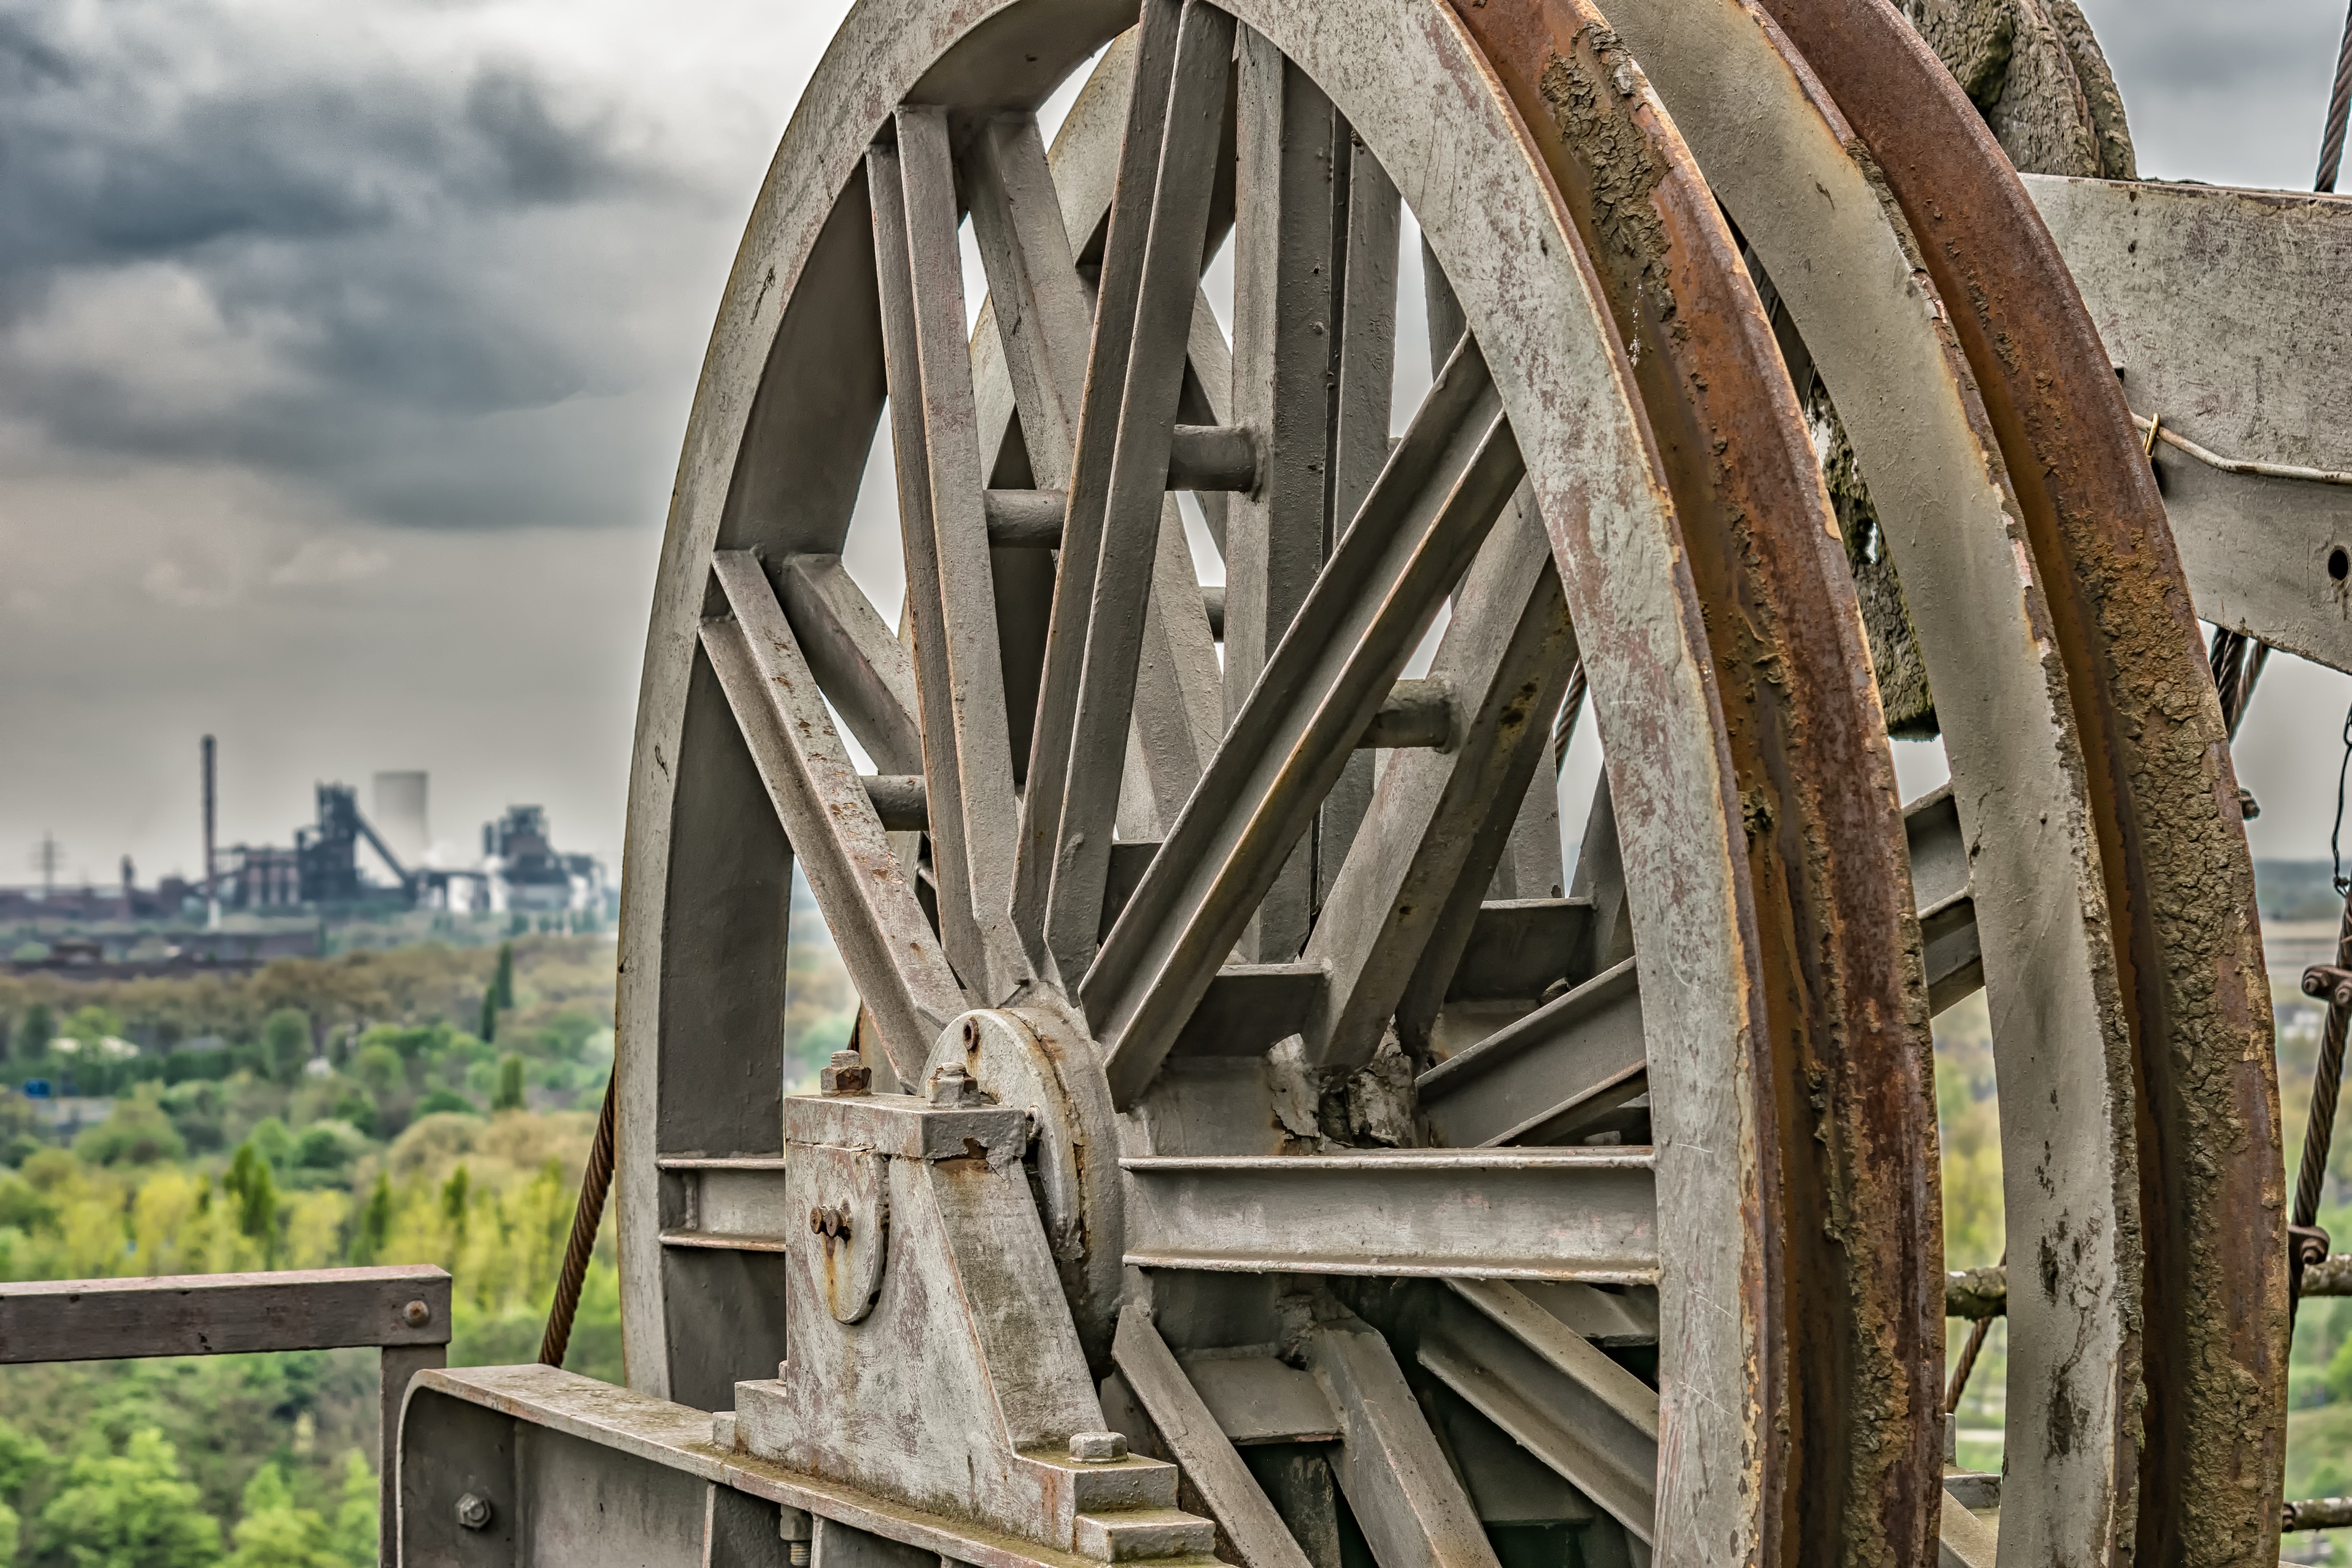
wheel, architecture, iron, automotive wheel system, urban area, auto part, wood, bridge, arch, metal, spoke, city